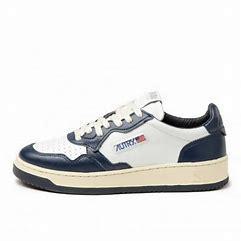
Brand: Autry
Model: Action Shoes Autry Action Medalist 1